Max von Widnmann

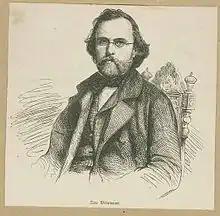
Max von Widnmann

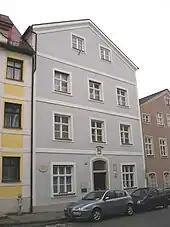
Birthplace of Max von Widnmann in Eichstätt

Max von Widnmann (ennobled as Maximilian Ritter von Widnmann; 16 October 1812 – 3 March 1895) was a German sculptor and professor at the Academy of Fine Arts in Munich. Many of his works were commissioned by King Ludwig I of Bavaria.